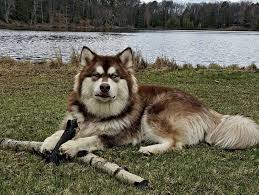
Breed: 232-n000083-Eskimo_dog